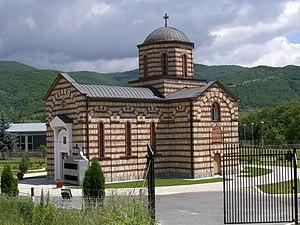
Zubin Potok en serbe latin et Zubin Potok en albanais est une ville et une commune/municipalité situées au Kosovo. Elle fait partie du district de Mitrovicë/Kosovska Mitrovica. En 1991, la ville intra muros comptait 2 033 habitants et la commune/municipalité 8 479 ; selon des estimations de 2009, la ville comptait 1 724 et la municipalité 6 616. En 2013, l'OSCE, s'appuyant sur des sources municipales, estime la population de la commune à environ 14 900 habitants.
L'éparchie de Ras-Prizren est une éparchie, c'est-à-dire une circonscription de l'Église orthodoxe serbe. Elle s'étend à l'extrême sud-ouest de la Serbie centrale, au Kosovo et en Métochie et son siège se trouve à Prizren. En 2006, elle est administrée par l'évêque Teodosije.